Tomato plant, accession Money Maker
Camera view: bottom (45 deg); turntable rotation: 120 degrees
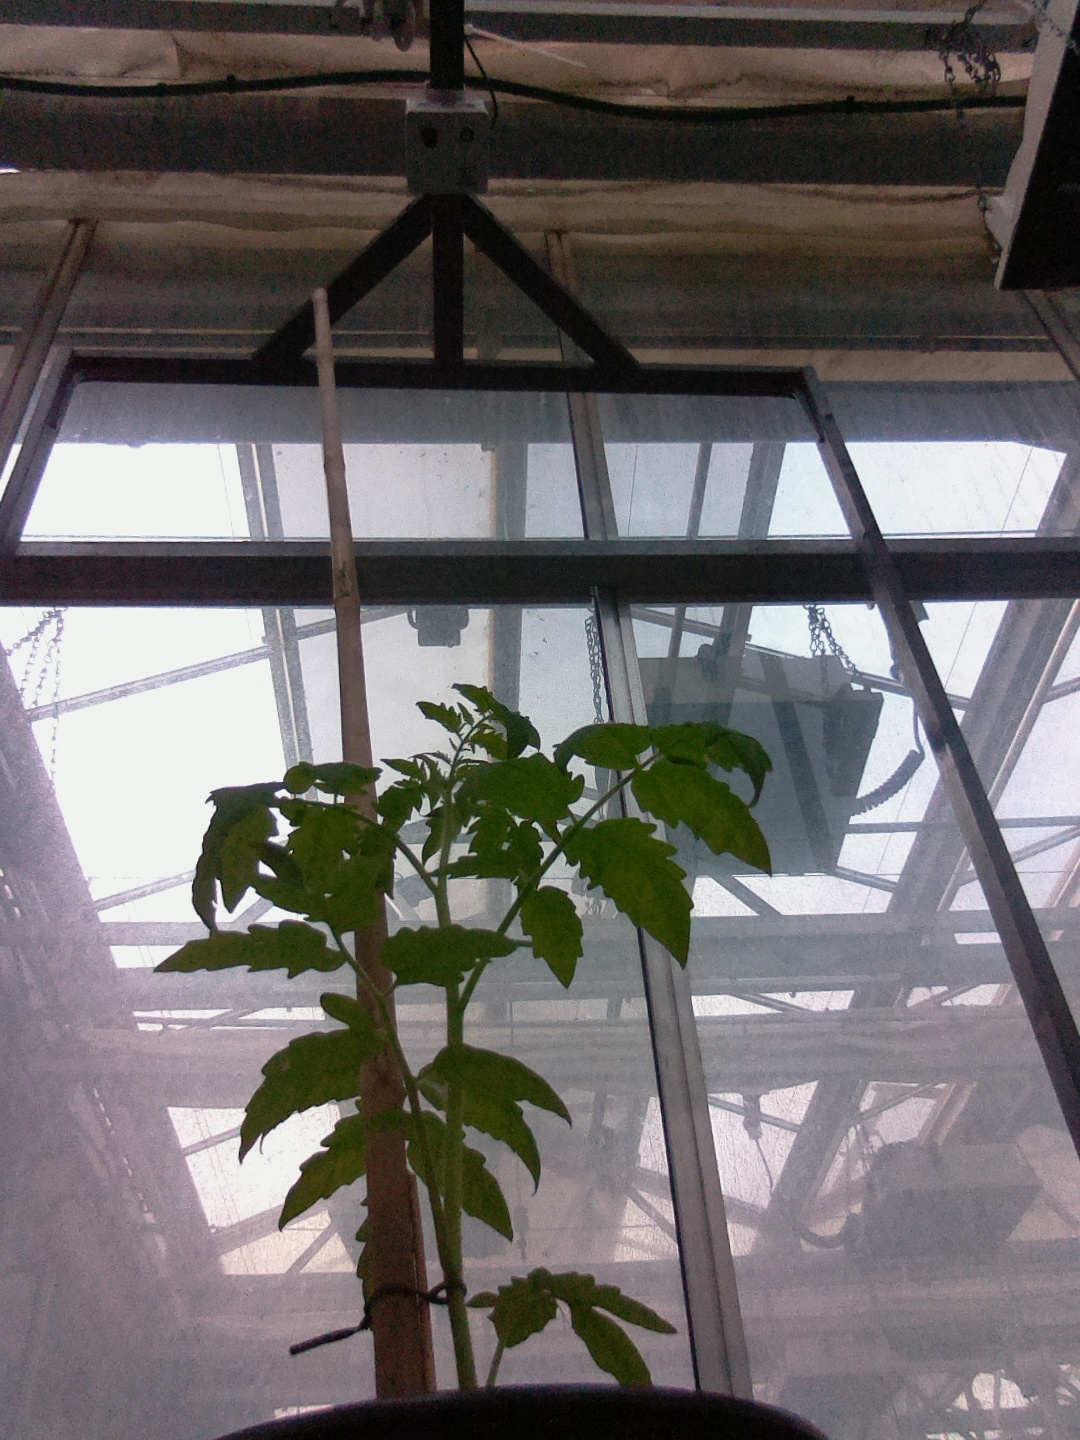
BBCH growth stage 13: 6 of true leaves visible